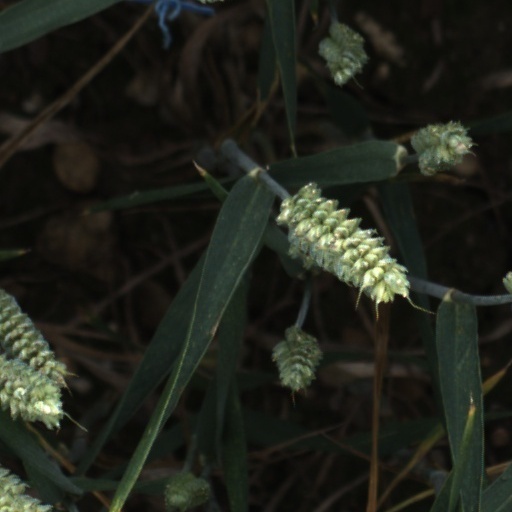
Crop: wheat